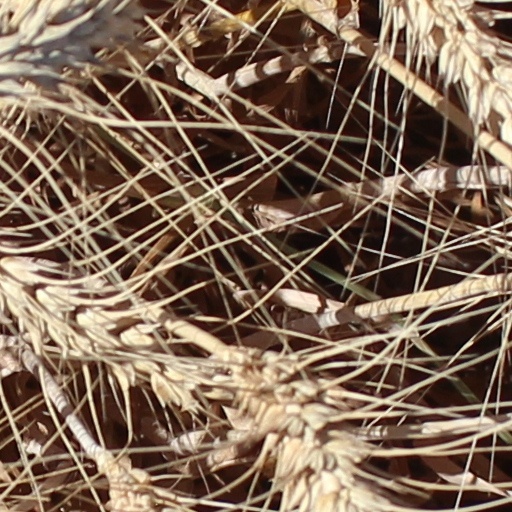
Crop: wheat